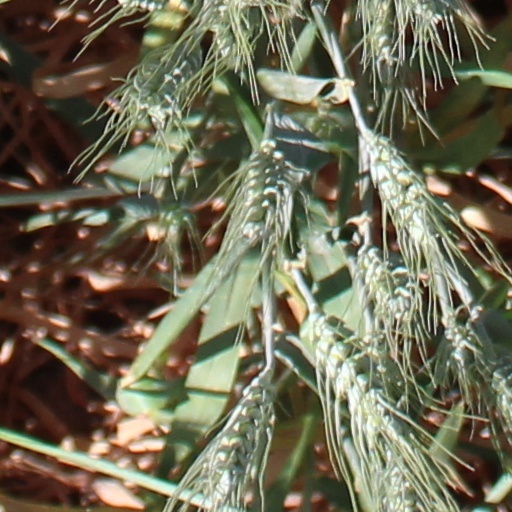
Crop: wheat